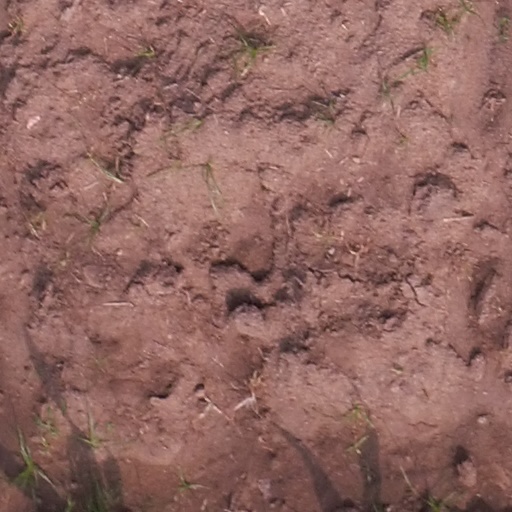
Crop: maize; corn